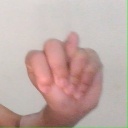
अक्षर: न